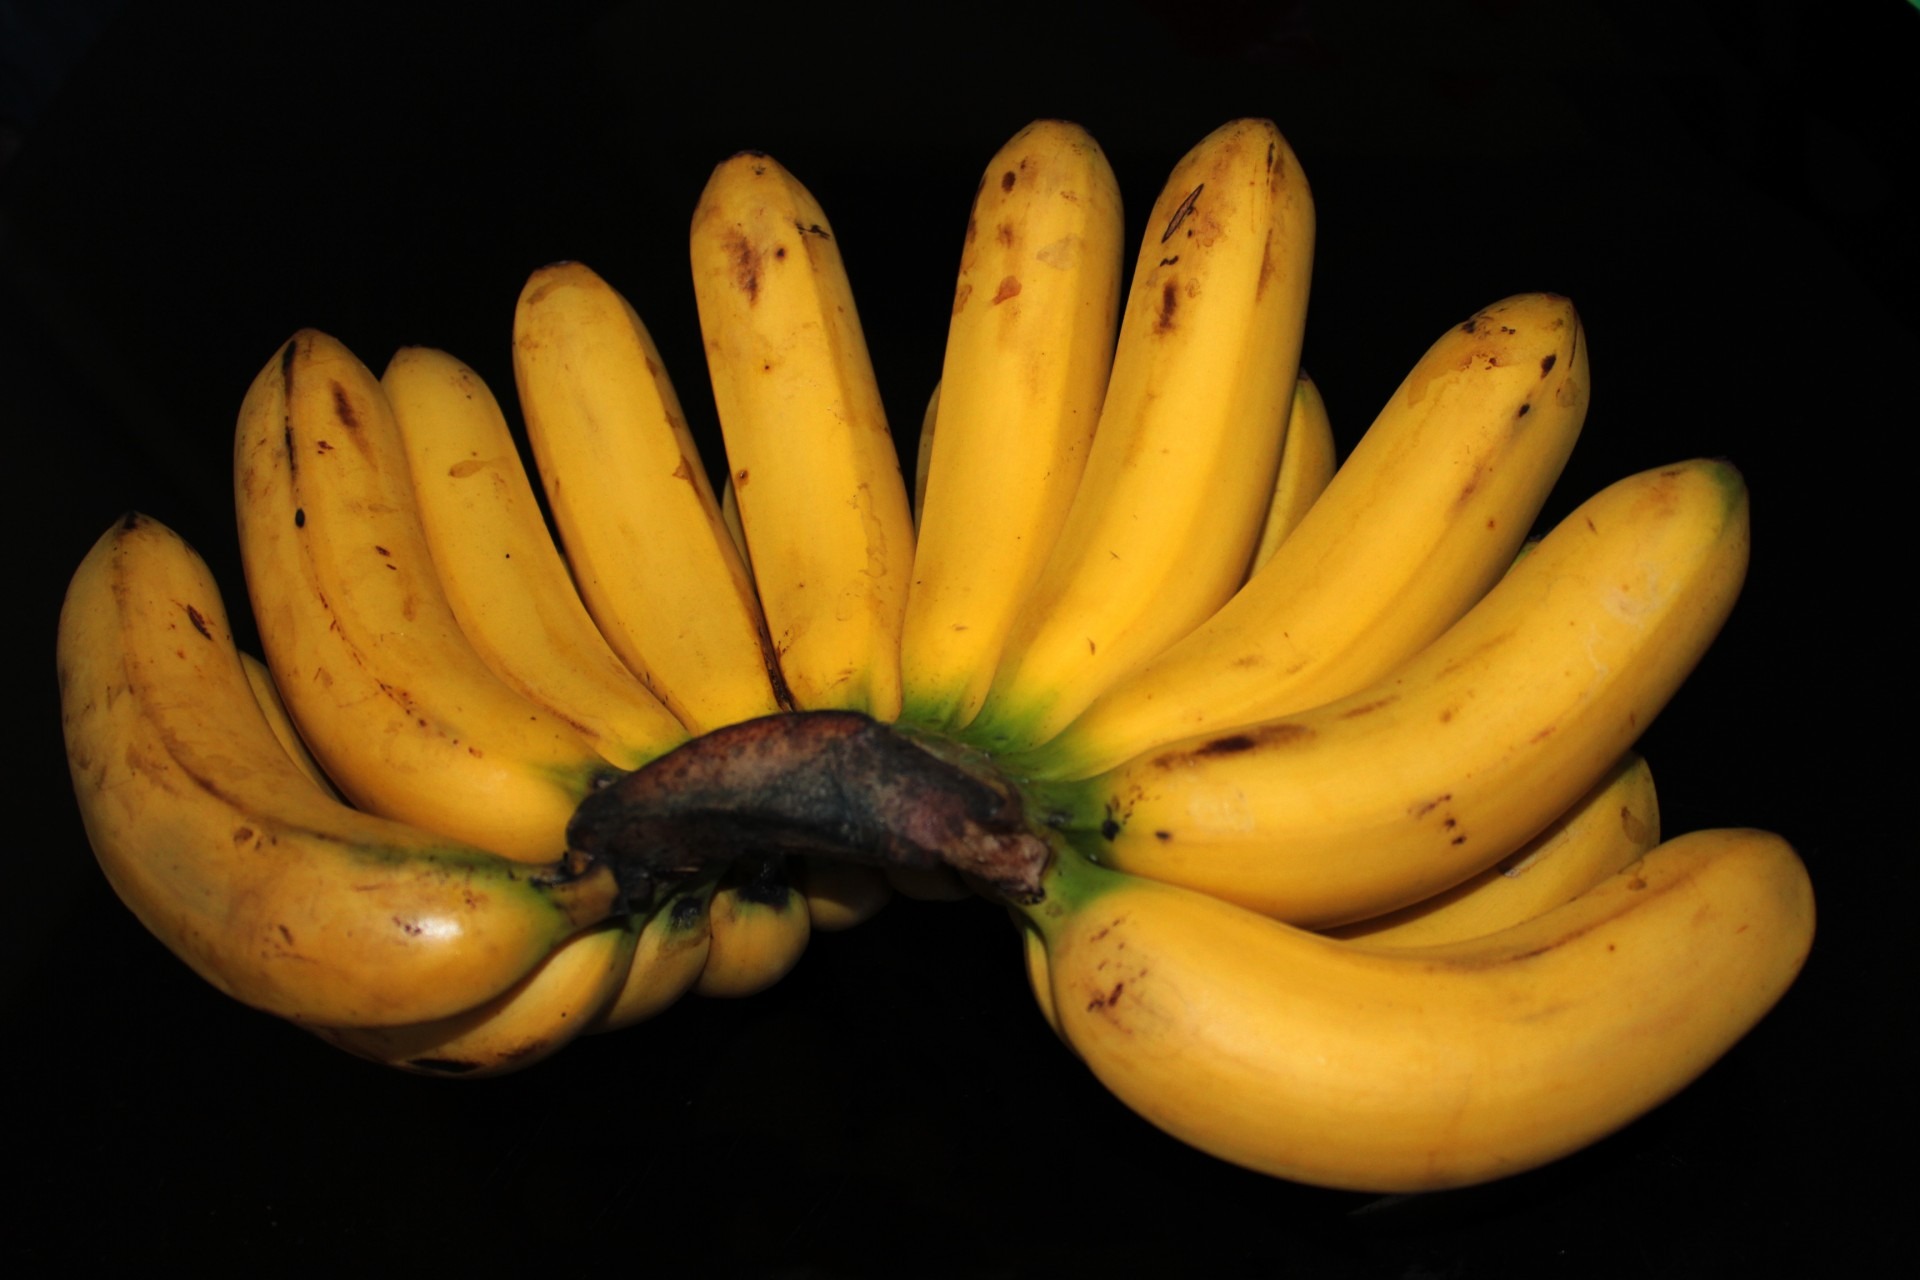
plant, fruit, ripe, food, ingredient, produce, vegetable, natural, fresh, yellow, agriculture, banana, juicy, healthy, delicious, health, nutrition, tasty, vegetarian, raw, diet, vitamins, organic, nutritious, flowering plant, ripe banana, land plant, banana family, cooking plantain